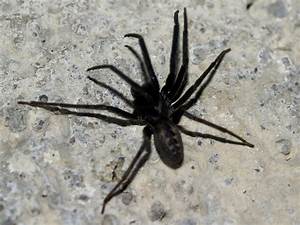
Label: spider